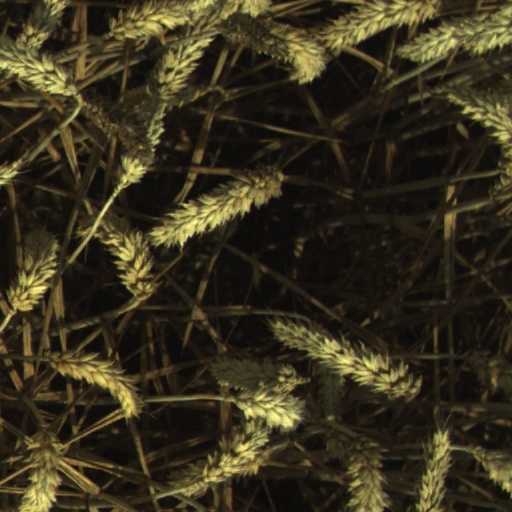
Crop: wheat